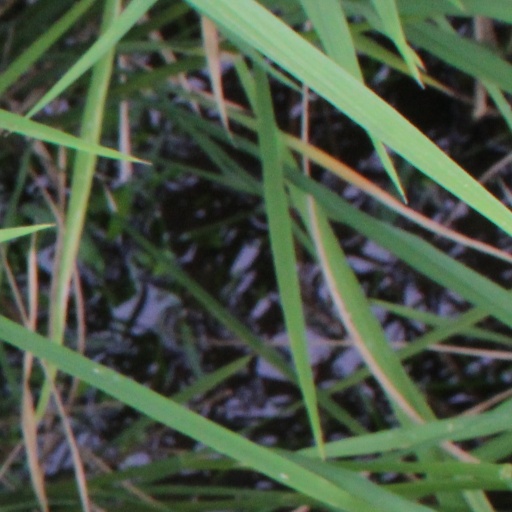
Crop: rice